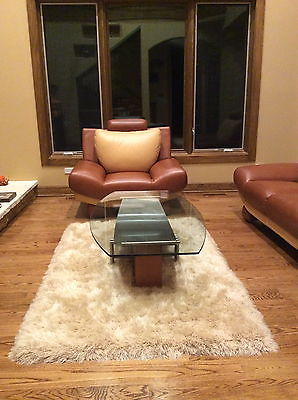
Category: sofa